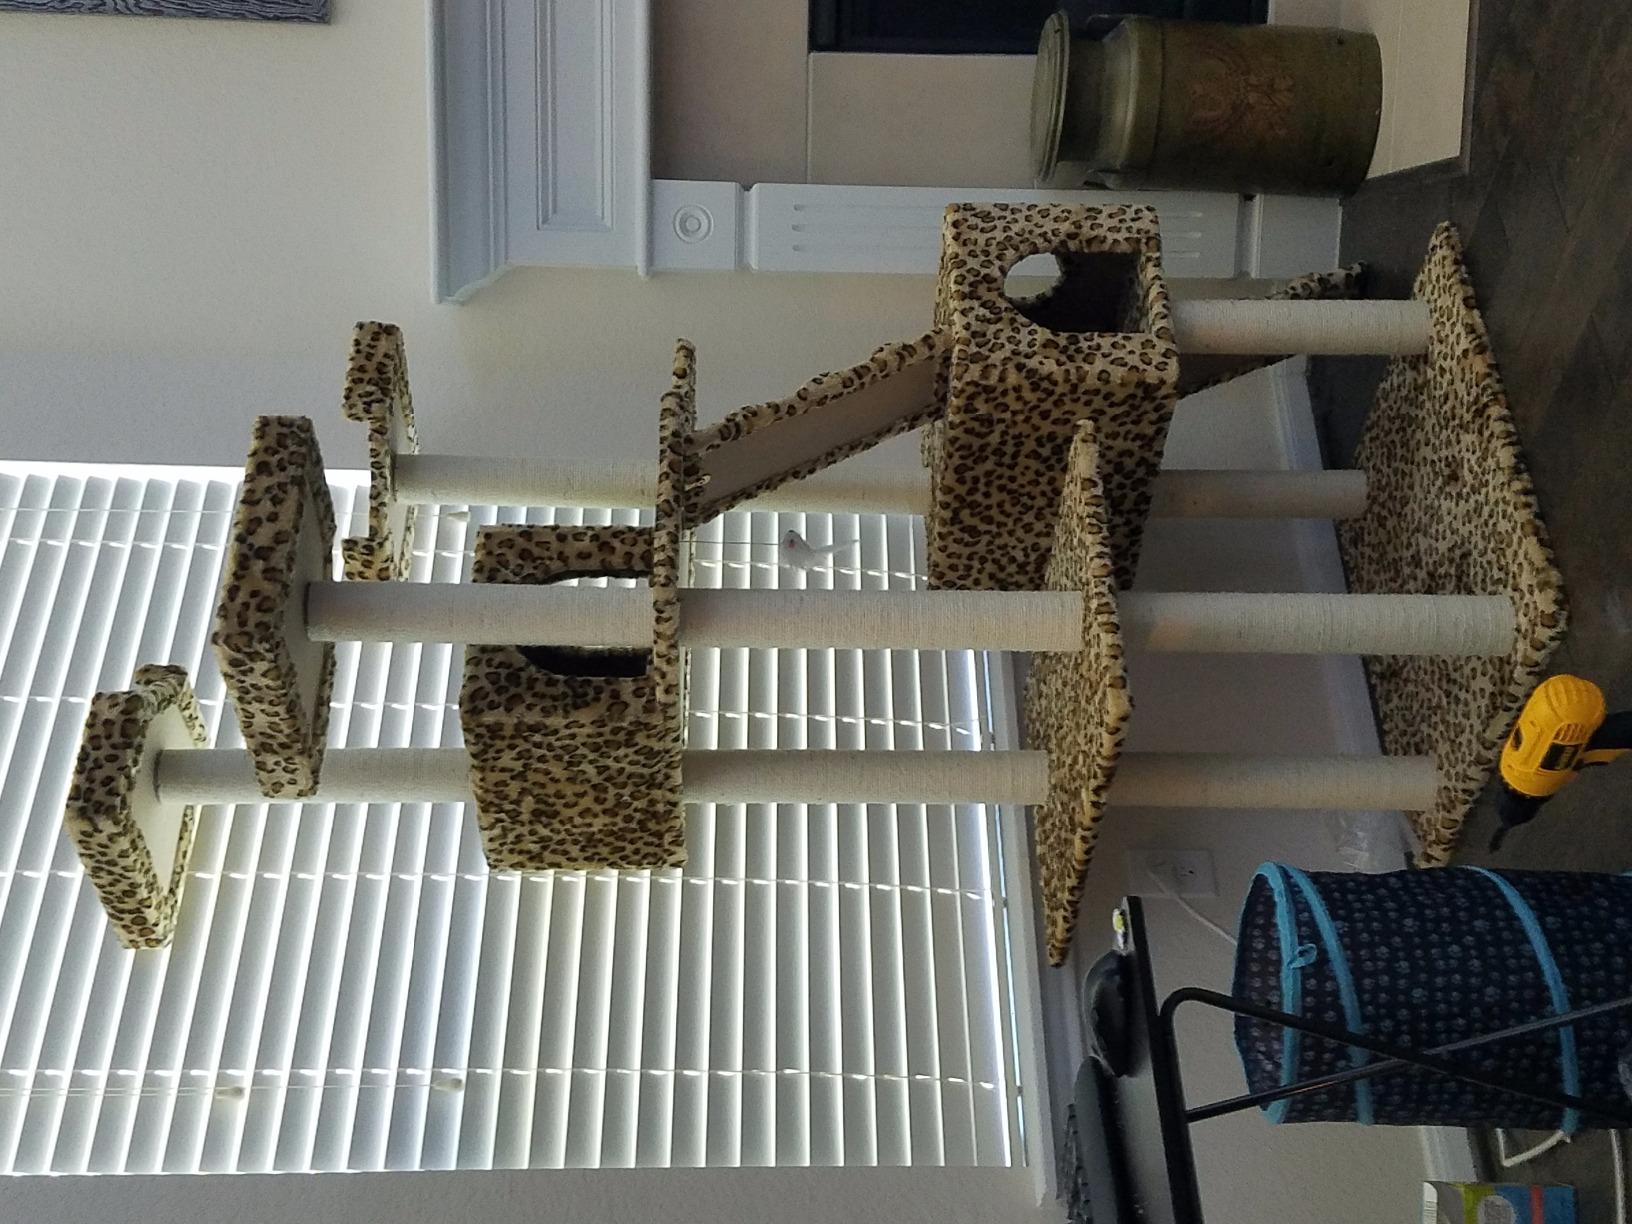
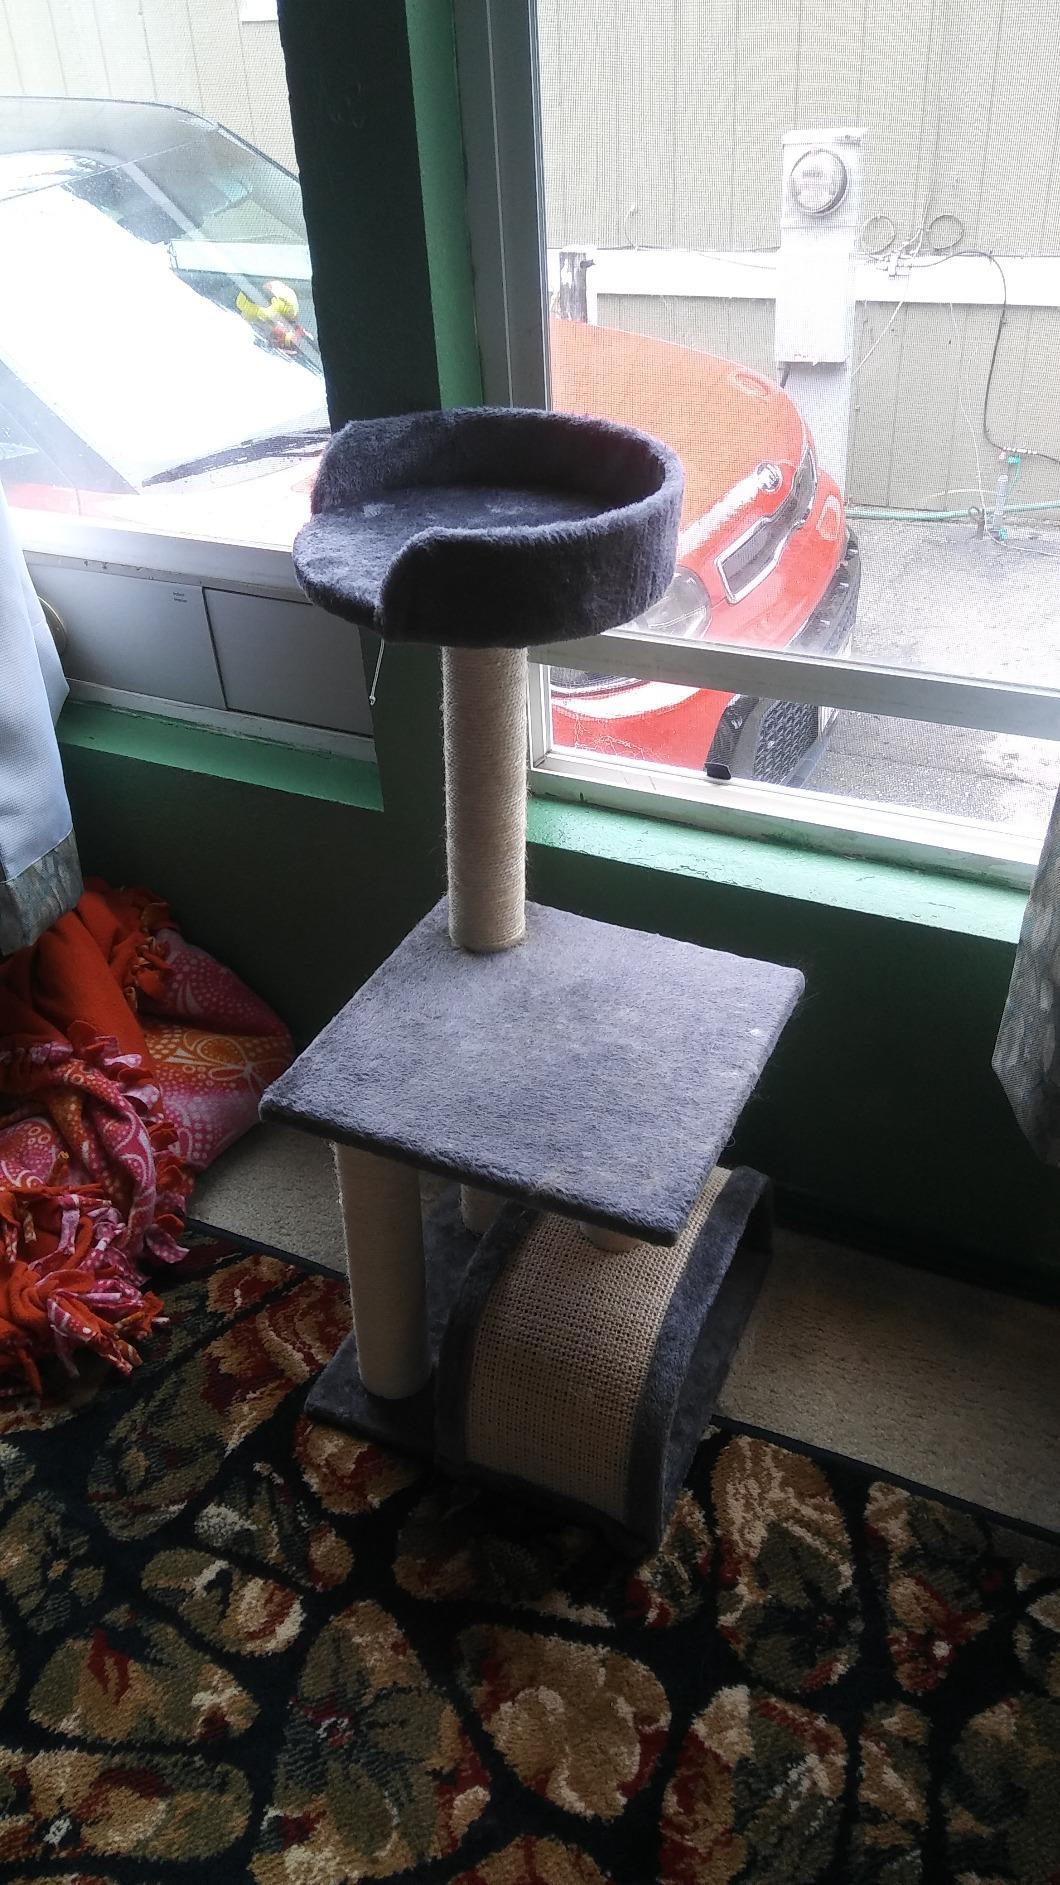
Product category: items_cat tree
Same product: no